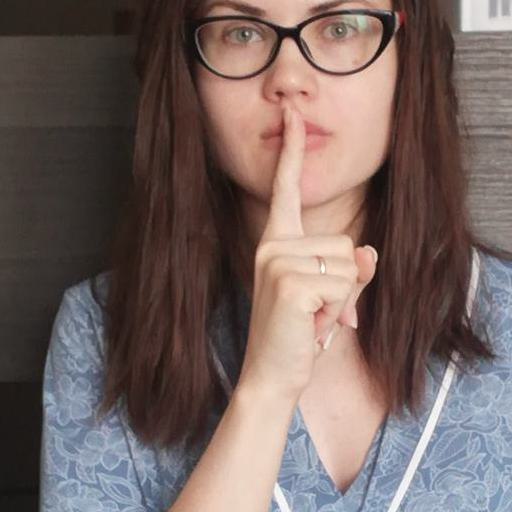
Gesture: mute